Dieter König

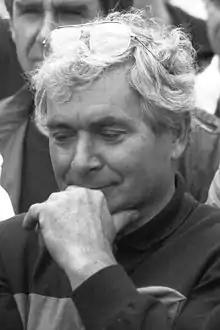
Koenig in 1985

Dieter König (19 May 1931 – 17 August 1991) raced hydroplanes and was also responsible for manufacturing the engines that powered them. During the 1960s, 1970s and 1980s his "König" engines dominated the sport.